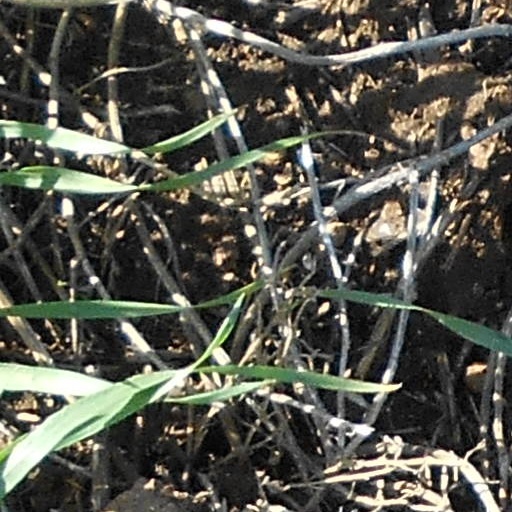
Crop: wheat